Road transport

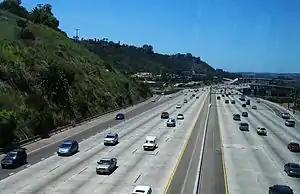
San Diego Trolley over Interstate 8

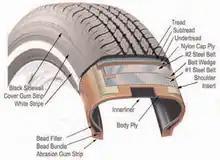
Tire components -- NHTSA The Pneumatic Tire

In the United States, beginning in 1956, Dwight D. Eisenhower National System of Interstate and Defense Highways, commonly called the Interstate Highway System was built. It uses 12 foot (3.65m) lanes, wide medians, a maximum of 4% grade, and full access control, though many sections don't meet these standards due to older construction or constraints. This system created a continental-sized network meant to connect every population center of 50,000 people or more.